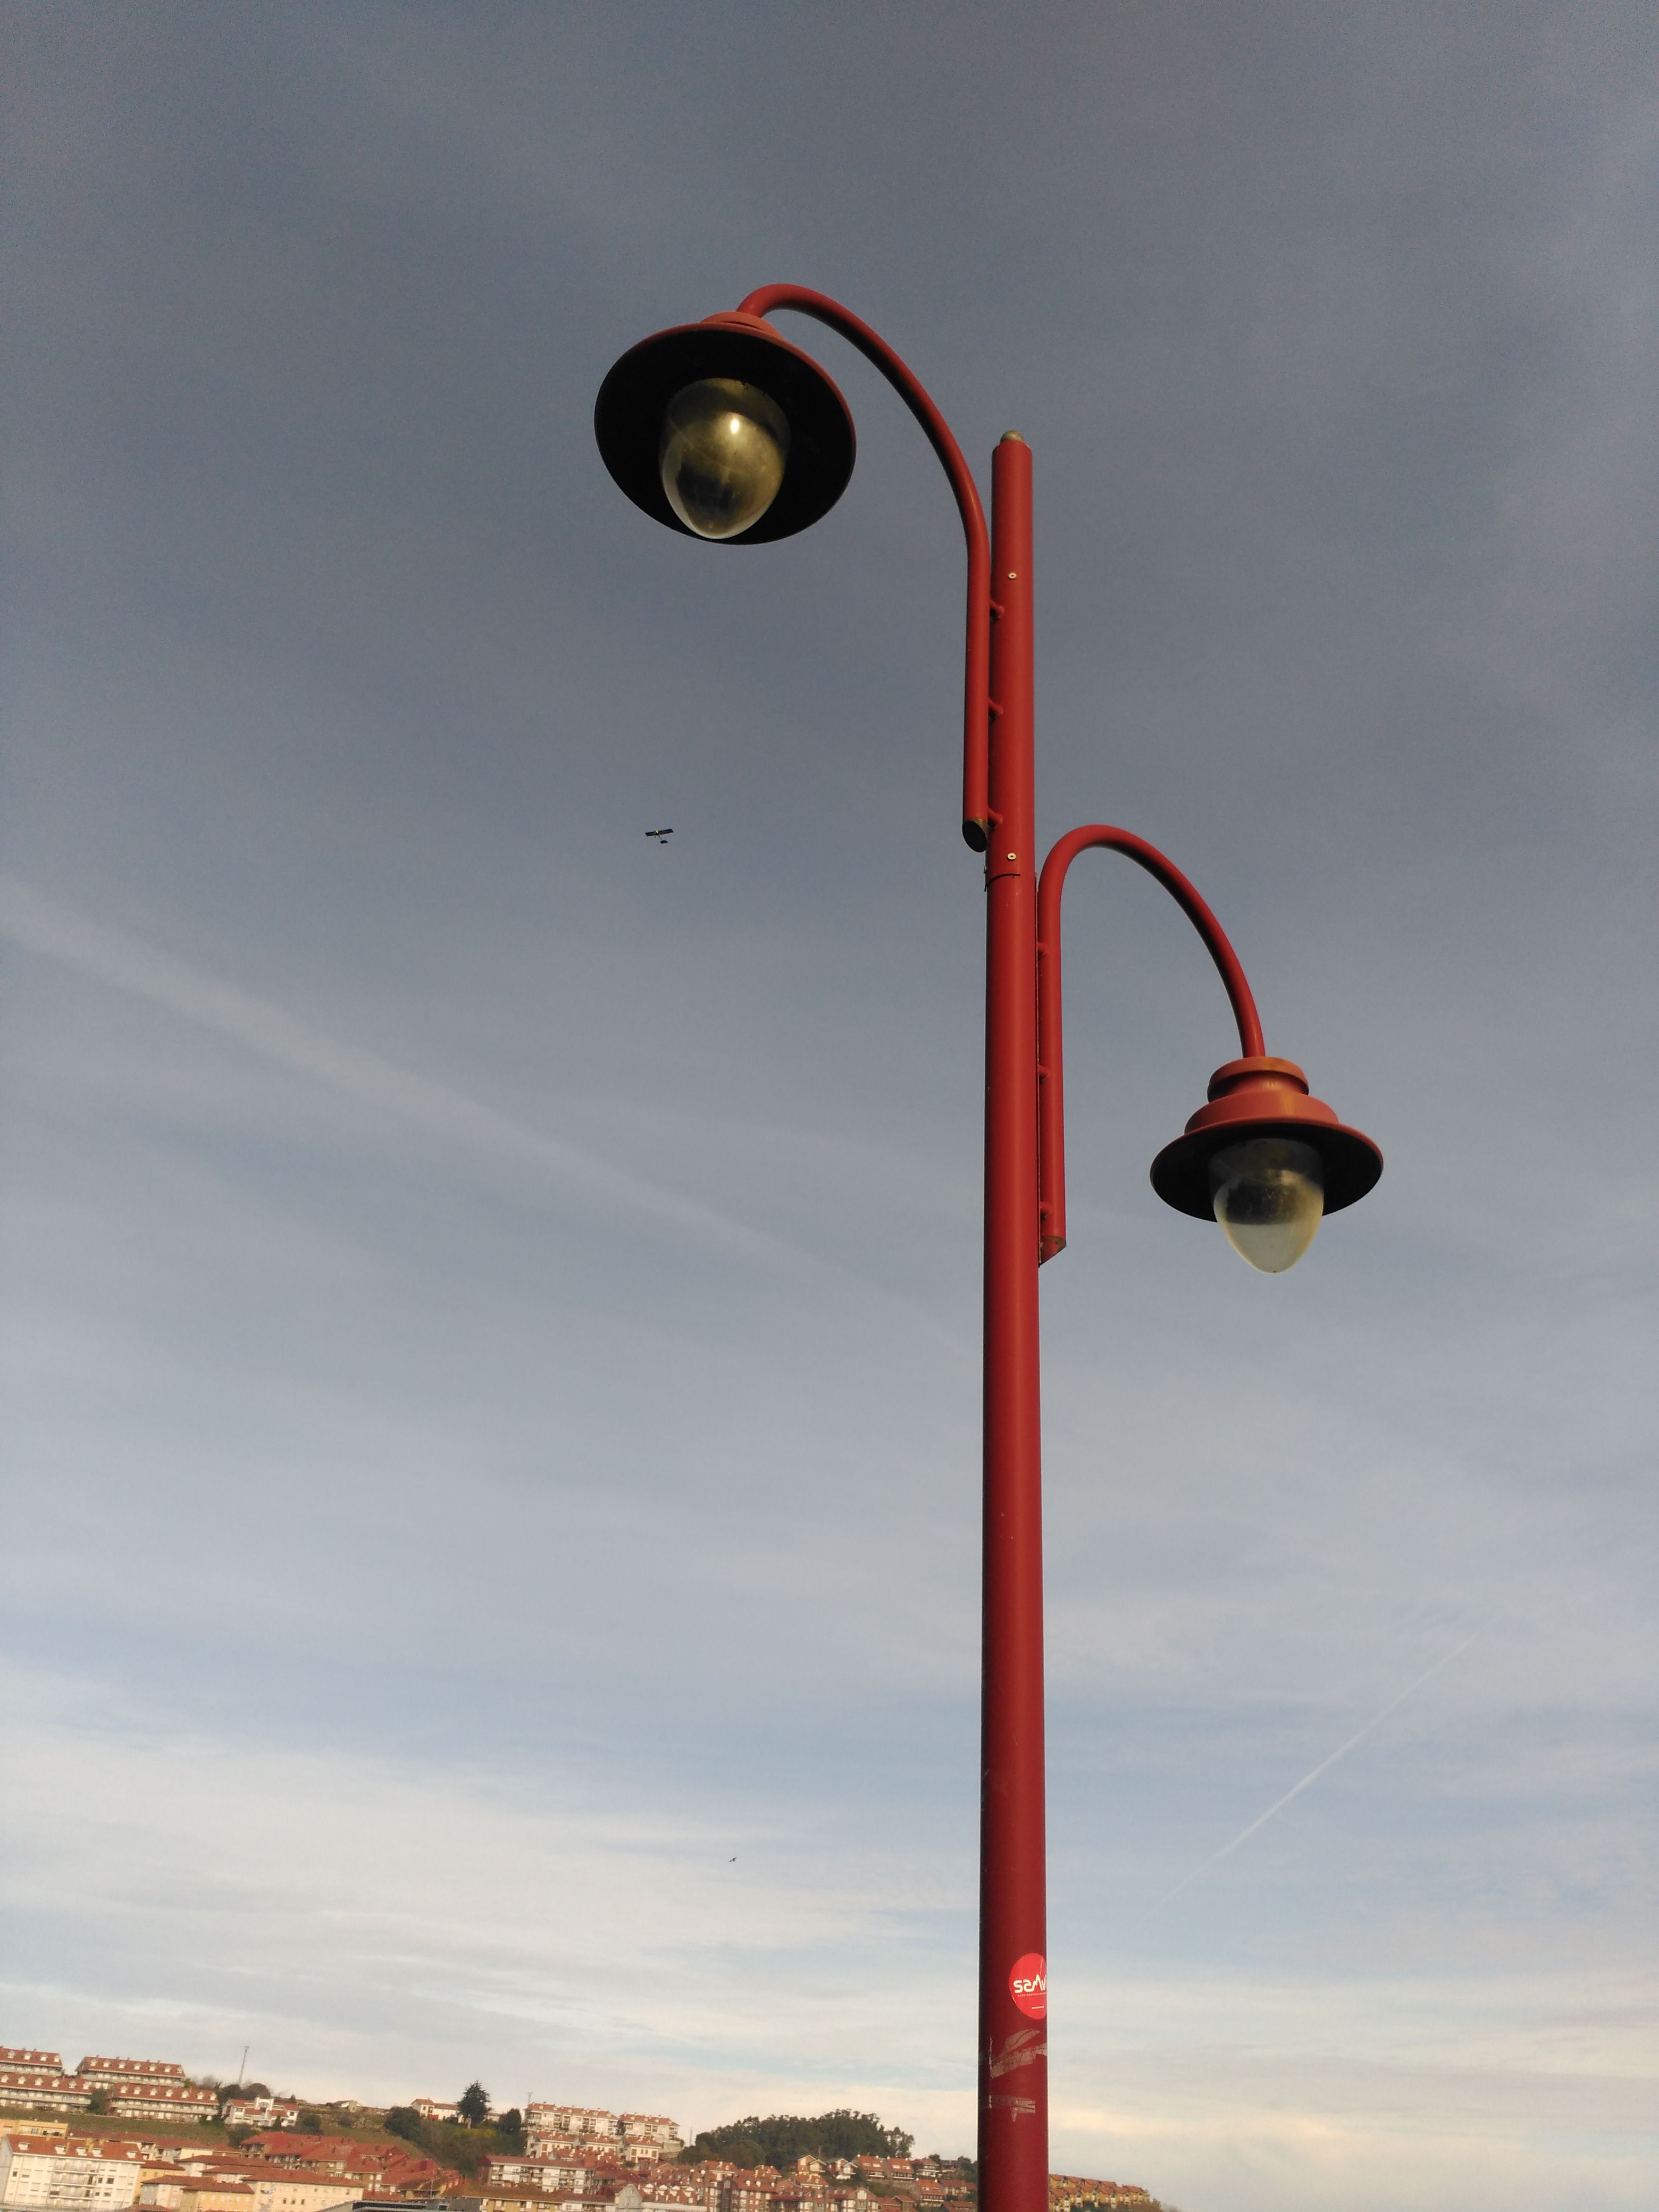
sky, street light, light fixture, lighting, lamp, light, cloud, interior design, metal